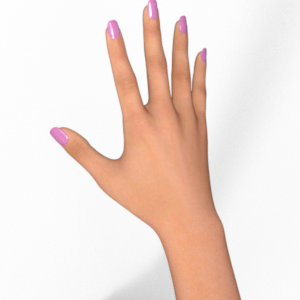
Label: paper